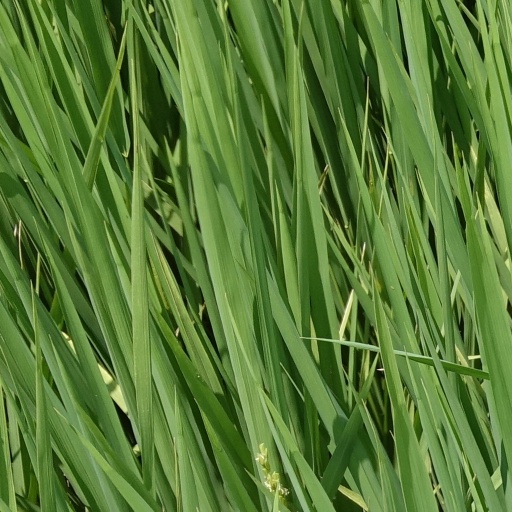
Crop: rice